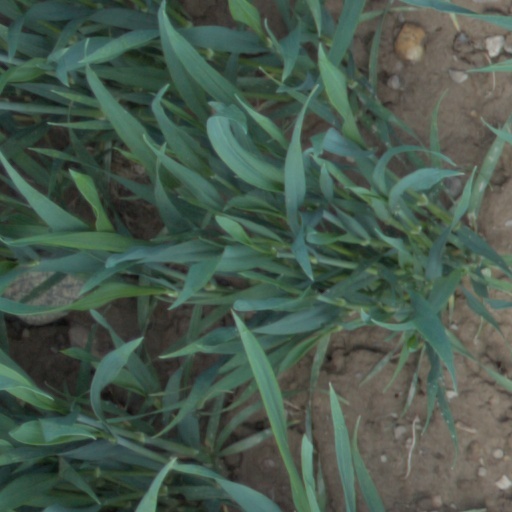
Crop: wheat